Question: Please indicate a possible affordance area of the hold_book that can be used for holding
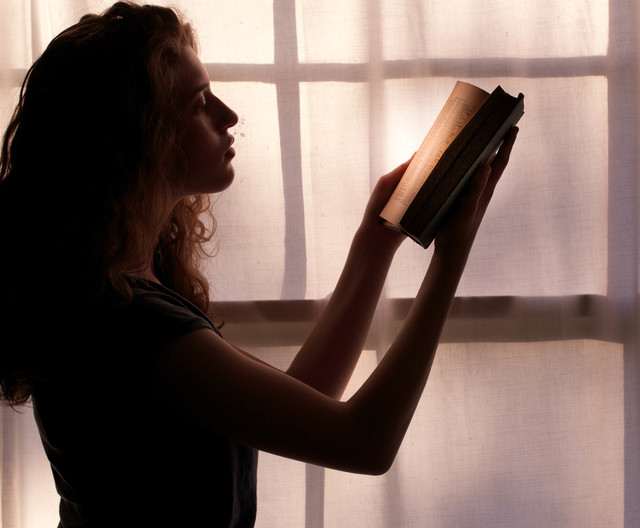
Answer: [365.5, 65.5, 531.5, 259.5]